Swaddling

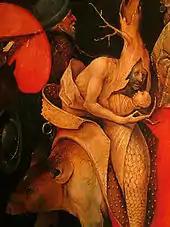
Swaddled baby and bad mother, 1505–1510, detail from "The Temptation of St. Anthony" by Hieronymus Bosch (c. 1450–1516). Museu Nacional de Arte Antiga, Lisbon

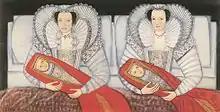
"The Cholmondeley Ladies" and their swaddled babies. c. 1600–1610

During Tudor times, swaddling involved wrapping the new baby in linen bands from head to foot to ensure the baby would grow up without physical deformity. A stay band would be attached to the forehead and the shoulders to secure the head. Babies would be swaddled like this until about 8 or 9 months.